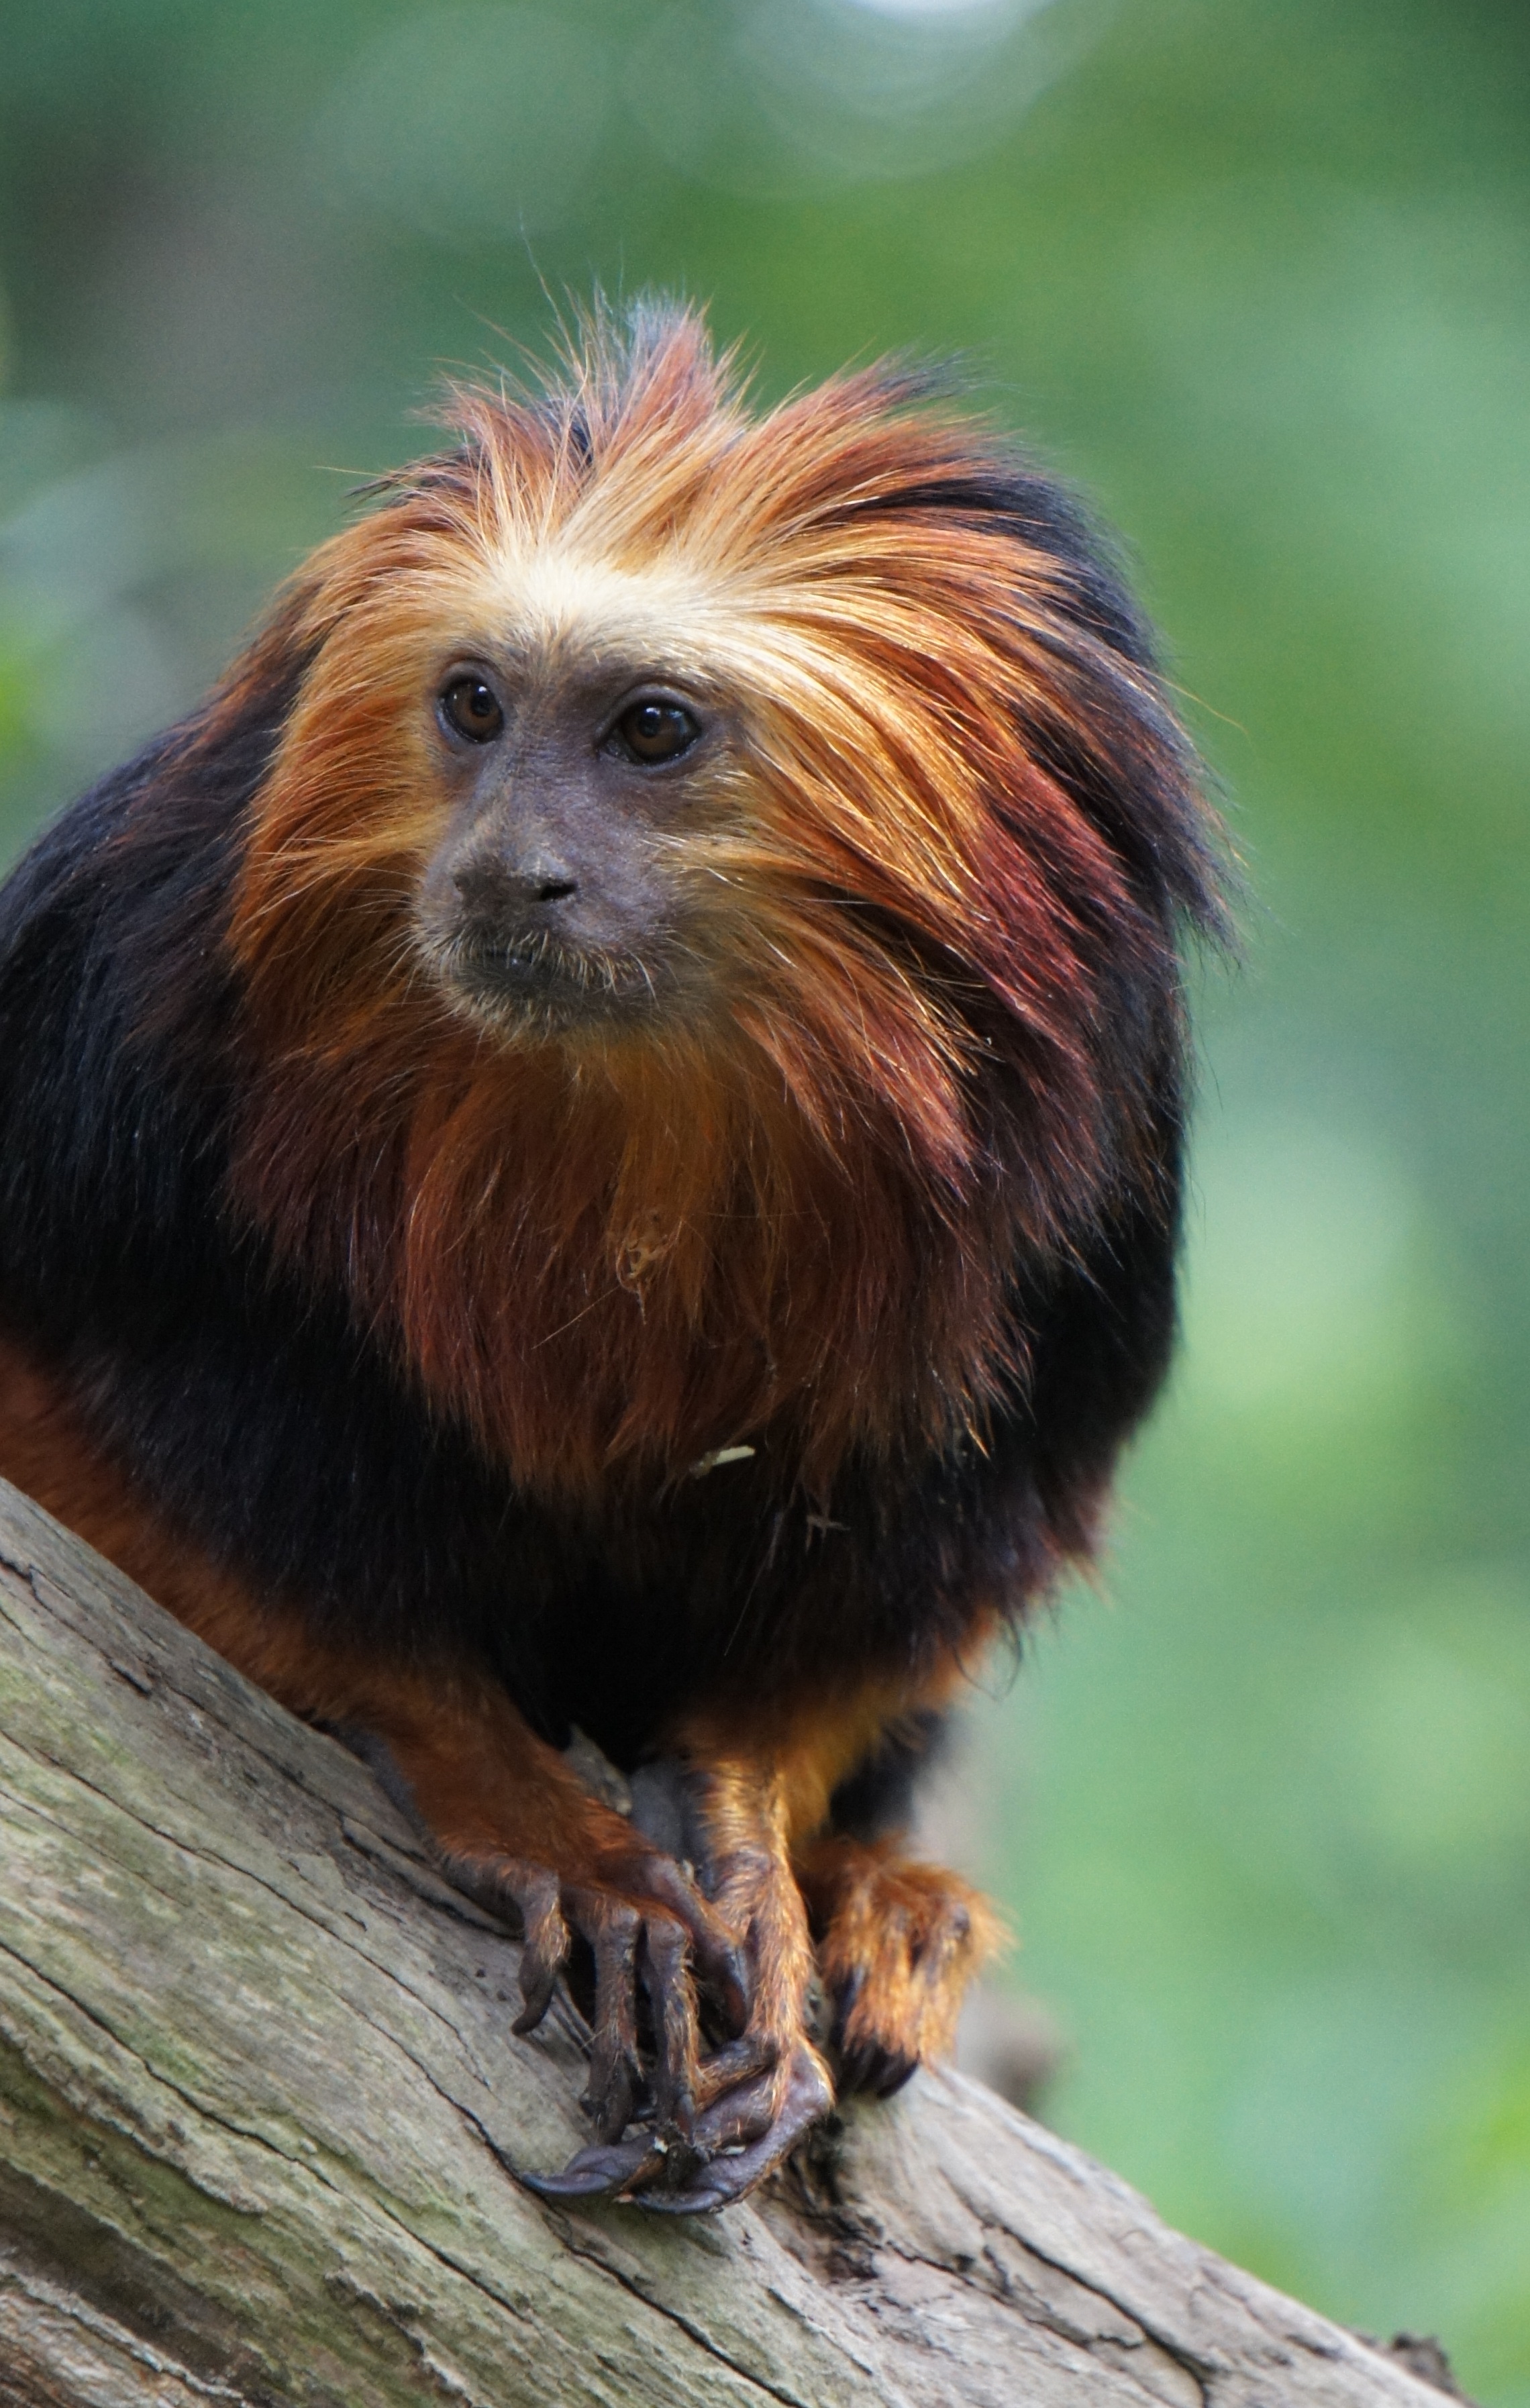
wildlife, zoo, mammal, fauna, primate, vertebrate, little monkey, leeuwenkopaapje, new world monkey